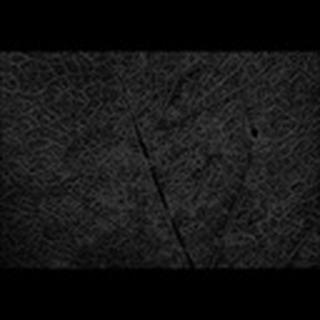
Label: cotton_aphids